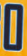
Number: 0